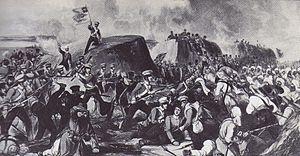
Gravure représentant la bataille de Sobraon livrée en 1846 entre l'armée sikh et l'armée britannique.
La bataille de Sobraon opposa, le 10 février 1846, les forces britanniques de la Compagnie anglaise des Indes orientales aux Khālsā du royaume sikh du Pendjab. Les Sikhs furent mis en déroute. Cette victoire décisive mit un terme à la Première Guerre anglo-sikhe.